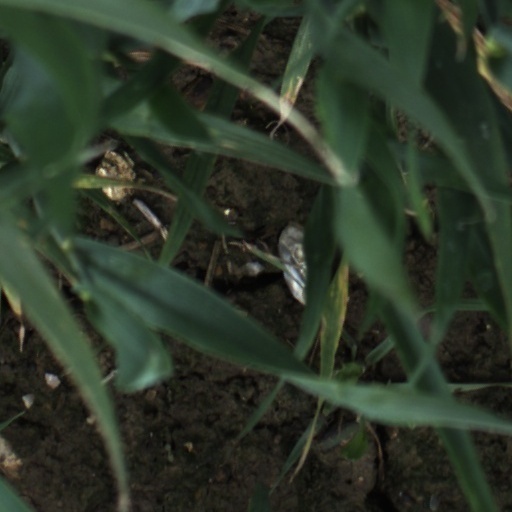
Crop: wheat